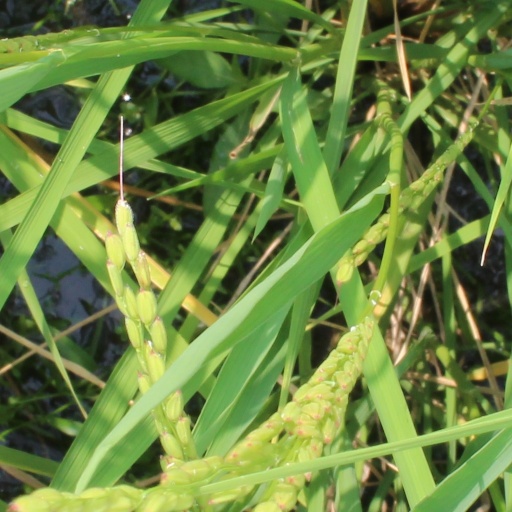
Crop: rice